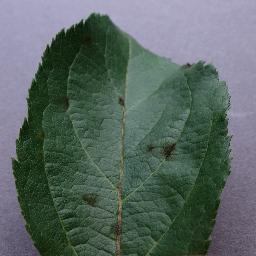
Label: Apple___Apple_scab